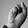
ASL letter: S